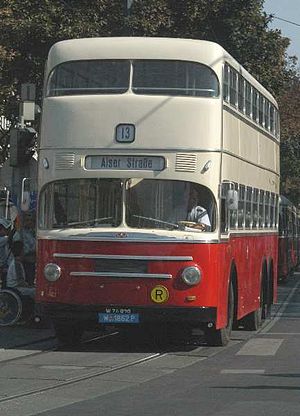
Wiener Linien / Trafiknettet / Busser
Mellem 1960 og 1991 kørte der dobbeltdækkerbusser i Wien
Wiener Linien er et trafikselskab i Wien i Østrig, der varetager driften af Wiens U-bane, sporvogne og busser. Selskabets fulde navn er Wiener Linien GmbH & Co KG og er en del af Wiener Stadtwerke Holding AG, der ejes 100 procent af byen Wien.